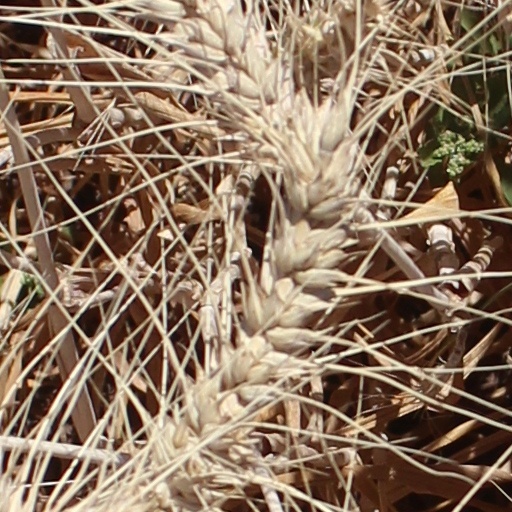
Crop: wheat